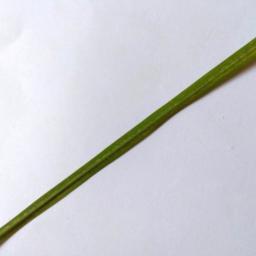
Label: Rice___Healthy